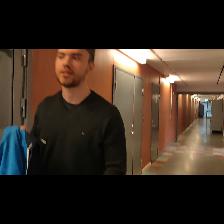
Label: Human